Stoneware

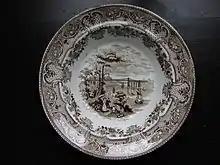
A Staffordshire pottery stoneware plate from the 1850s with white glaze and transfer printed design. Visually this hardly differs from earthenware or porcelain equivalents.

The compositions of stoneware bodies vary considerably, and include both prepared and 'as dug'; the former being by far the dominant type for studio and industry. Nevertheless, the vast majority will conform to: plastic fire clays, 0 to 100%; ball clays, 0 to 15%; quartz, 0%; feldspar and chamotte, 0 to 15%.